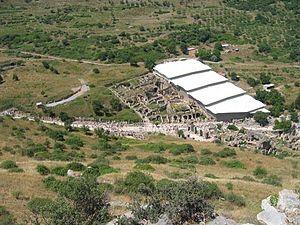
Éphèse est l'une des plus anciennes et plus importantes cités grecques d'Asie Mineure, la première de l'Ionie. Bien que ses vestiges soient situés près de sept kilomètres à l'intérieur des terres, près des villes de Selçuk et Kuşadası dans l'Ouest de l'actuelle Turquie, Éphèse était dans l'Antiquité, et encore à l'époque byzantine, l'un des ports les plus actifs de la mer Égée; il est situé près de l'embouchure du grand fleuve anatolien Caystre. L’Artémision, le grand sanctuaire dédié à Artémis, la déesse tutélaire de la cité, qui comptait parmi les Sept merveilles du monde et auquel Éphèse devait une grande part de sa renommée, était ainsi à l'origine situé sur le rivage. C'est l'œuvre combinée des sédiments charriés par le Caystre, des changements climatiques, et peut-être d'accidents sismiques, qui explique le déplacement progressif de la côte vers l'Ouest, et l'ensablement subséquent des ports de la ville, prélude de leur abandon.